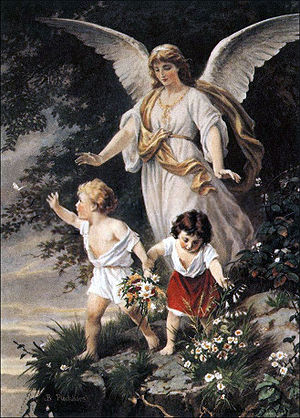
Engel
Traditionel fremstilling af en skytsengel, der passer på to børn.
"En engel er et overnaturligt åndevæsen, der optræder som Guds sendebud i åbenbaringsreligioner, såsom zoroastrisme, jødedom, kristendom og islam. Efter gammel jødisk tro herskede Jahve over en hærskare af himmelske væsner; men først under indflydelse fra zoroastrismen fik engletro en vigtig rolle i jødedommen. På Jesu tid benægtede saddukæerne stadig englenes eksistens. Det er især i de jødiske apokryfer, der tales om engle og deres vigtige kosmiske funktion. Antal ærkeengle opgives skiftevis som fire, seks eller syv. Øverst troner Mikael, Israels skytsengel; dernæst Rafael og Gabriel. I Første Mosebog kapitel 6 omtales ""gudesønnerne"", der fik afkom med ""menneskedøtrene"", og opfattes som faldne engle, der kommer til at optræde som dæmoner i Satans tjeneste.